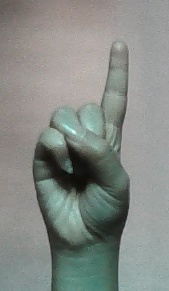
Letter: bb